Food presentation

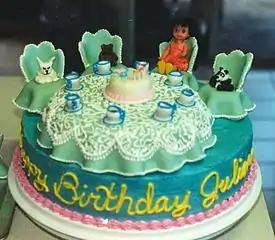
Elaborately decorated tea party birthday cake

Historically, the presentation of food has been used as a show of wealth and power. Such displays often emphasize the complexity of a dish's composition as opposed to its flavors. For instance, ancient sources recall the hosts of Roman banquets adding precious metals and minerals to food in order to enhance its aesthetic appeal. Additionally, medieval aristocrats hosted feasts involving sculptural dishes and shows of live animals. These banquets existed to show the culture and affluence of its host, and were therefore tied to social class. Contemporary food aesthetics reflect the autonomy of the chef, such as in nouvelle cuisine and Japanese bento boxes. Dishes often involve both simplistic and complex designs. Some schools of thought, like French nouvelle cuisine, emphasize minimalism while others create complicated compositions based on modern aesthetic principles. Overall, the presentation of food reflects societal trends and beliefs.